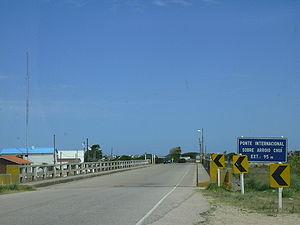
"L'Arroio Chuí est un petit cours d'eau qui marque le point le plus méridional du Brésil, dans l’État du Rio Grande do Sul. C’est un mot tupi-guarani qui signifie en français ""oiseau"". Il prend sa source sur le territoire de la municipalité de Santa Vitória do Palmar, suit une direction nord-sud jusqu'à la limite de la commune de Chuí et bifurque vers l'est pour faire frontière avec l'Uruguay, avant de se jeter dans l'Océan Atlantique sud.
La RS-699 est une route locale de l'État du Rio Grande do Sul qui part de la frontière avec l'Uruguay et de la plage de la Barra do Chuí, dans la municipalité de Santa Vitória do Palmar, et finit à l'embranchement avec la BR-471, dans la commune de Chuí. Elle traverse l'Arroio Chuí sur la fin de son parcours. Elle est longue de 10,390 km.
Santa Vitória do Palmar, située entre la Lagoa Mirim et l'Océan Atlantique Sud.